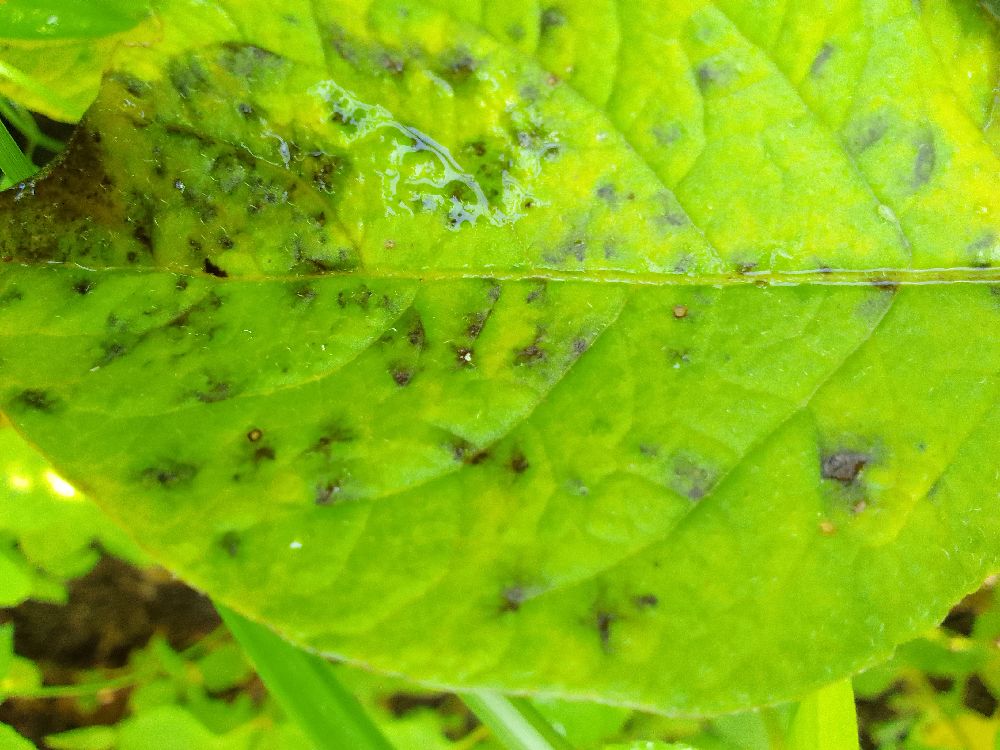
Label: Early blight